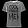
Label: T - shirt / top